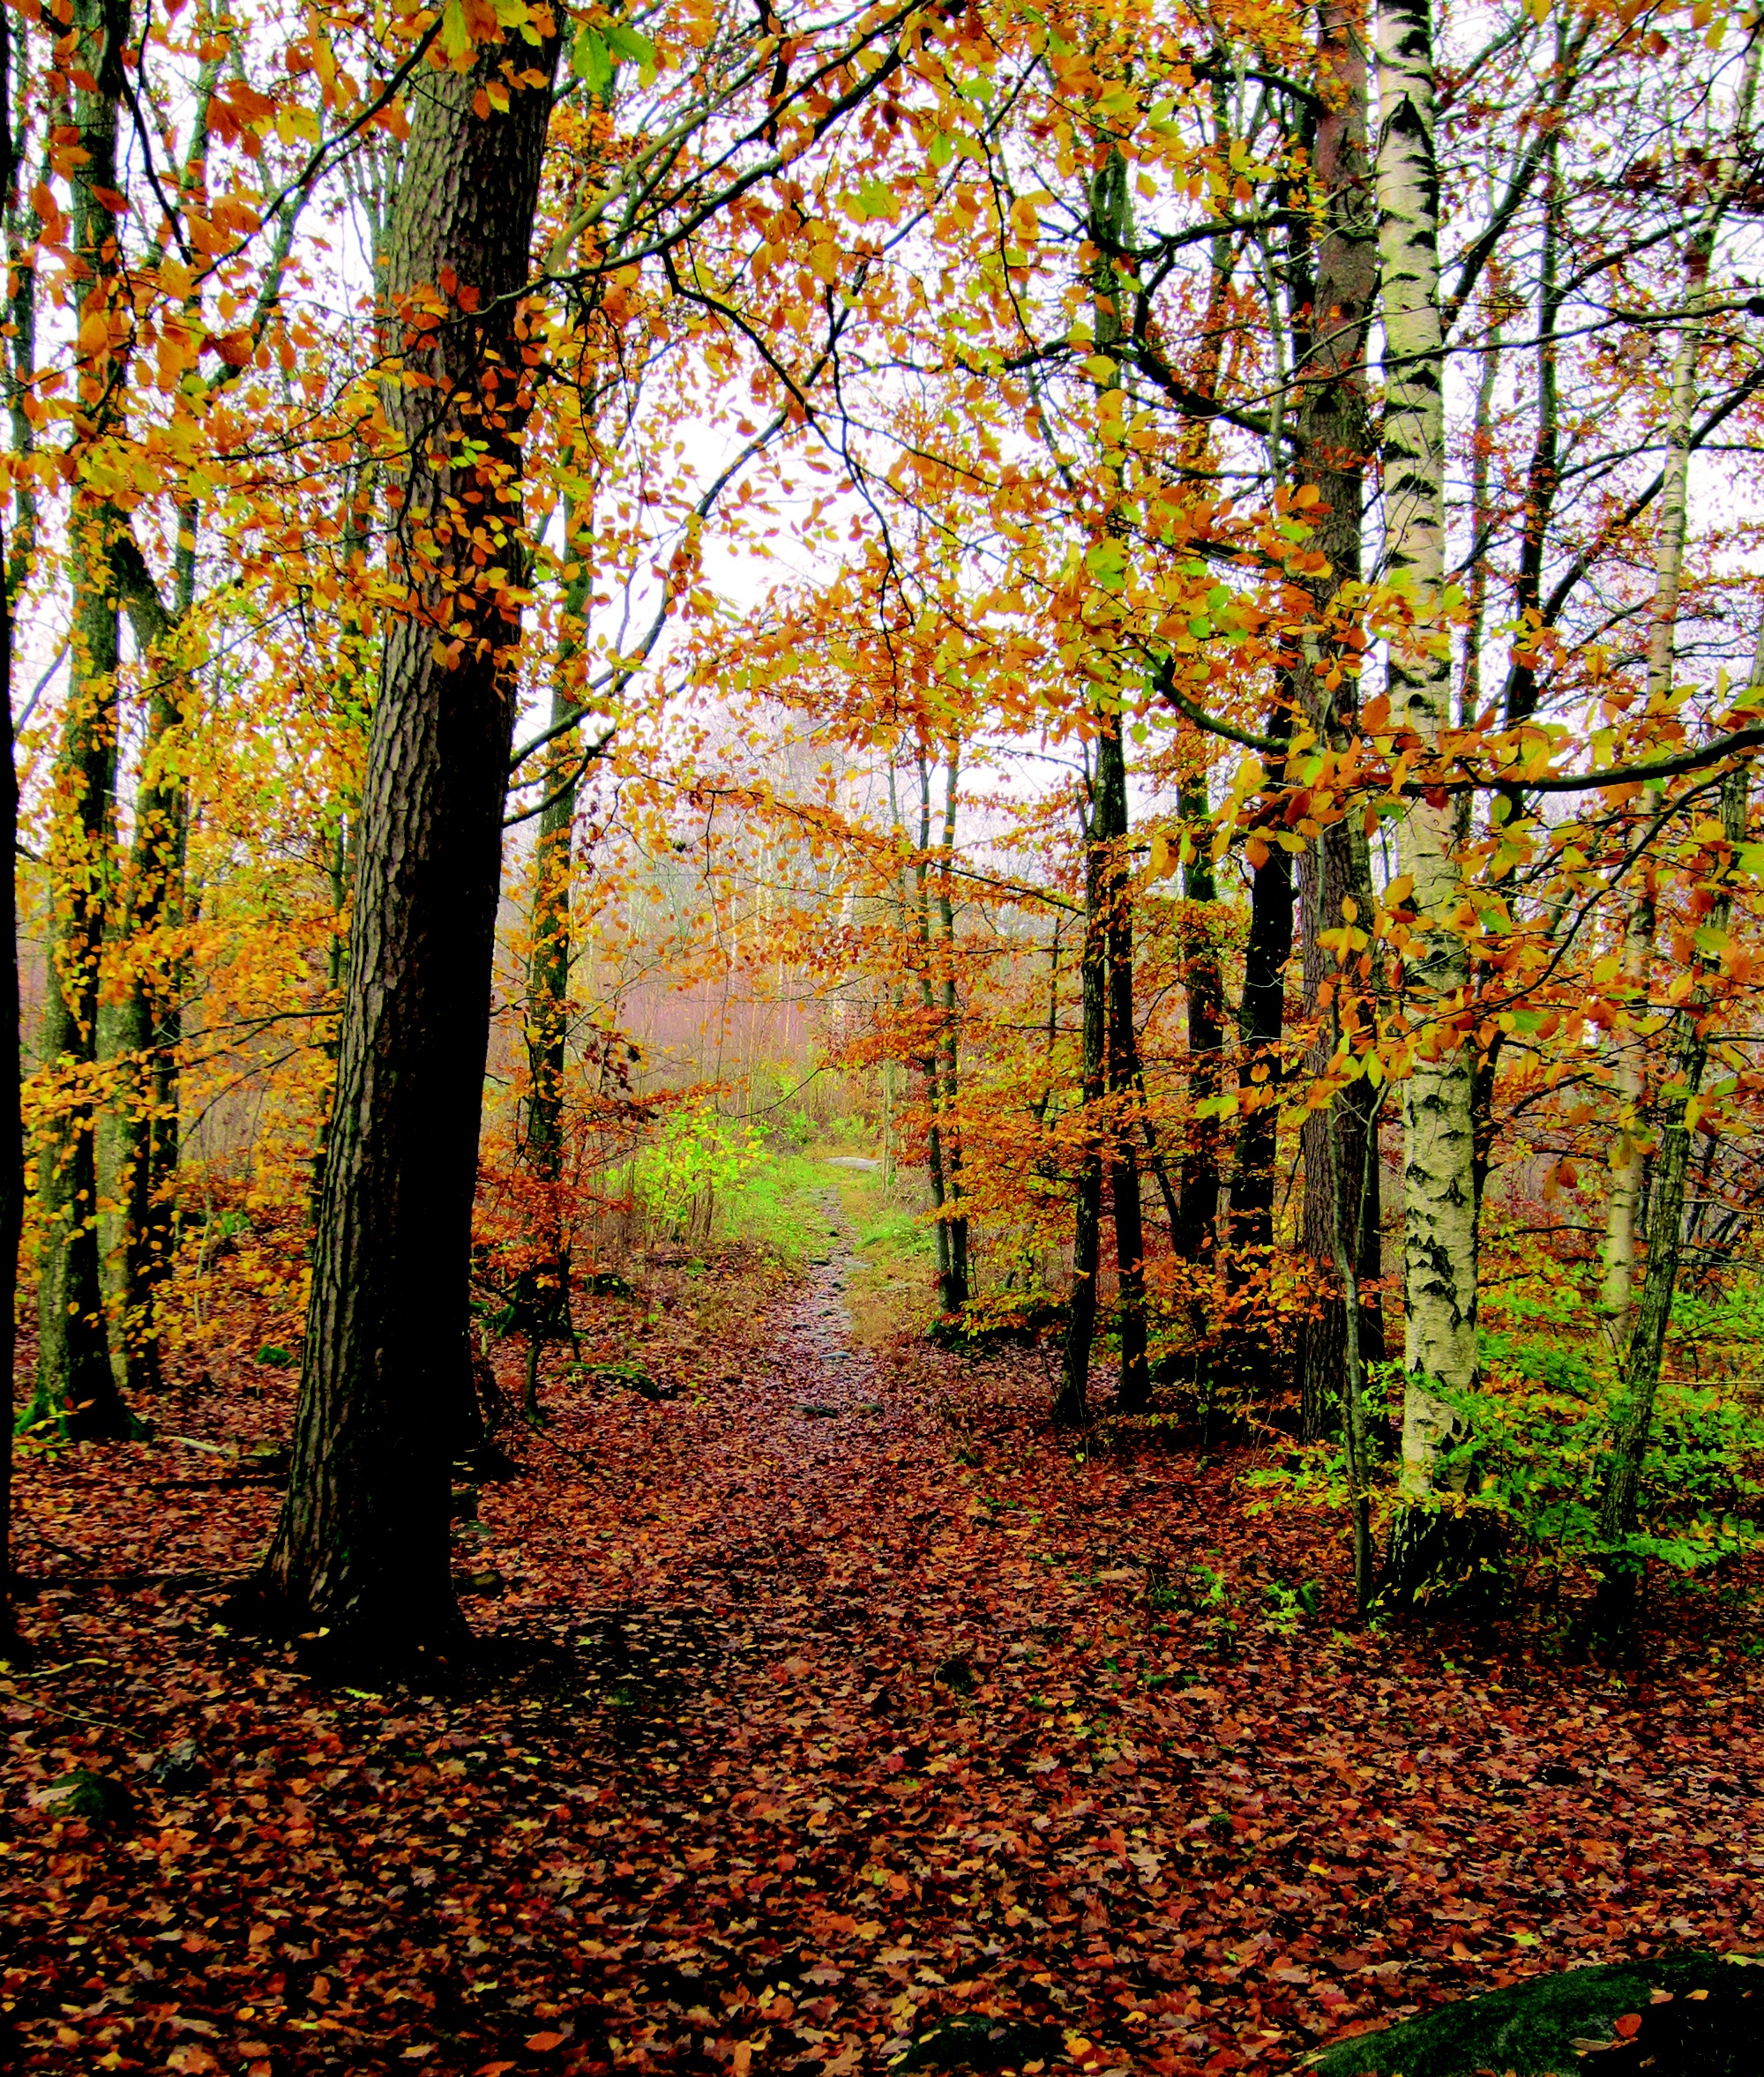
tree, nature, forest, branch, plant, sunlight, leaf, autumn, season, deciduous, grove, woodland, habitat, yellow leaves, ecosystem, biome, autumn trees, natural environment, woody plant, temperate broadleaf and mixed forest